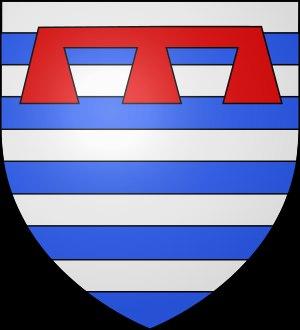
Issoudun est une commune française située dans le département de l'Indre, en région Centre-Val de Loire.
La maison de Lusignan est une dynastie noble poitevine, attestée depuis le Xᵉ siècle et qui a donné des comtes de la Marche, comtes d’Angoulême, rois de Jérusalem puis de Chypre et d’Arménie.